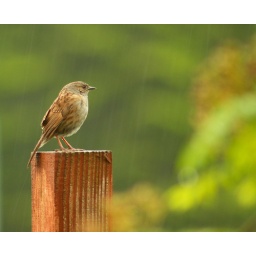
A Sparrow sitting on a fence post in the rain.